Basketbrawl

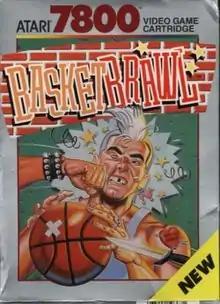
Atari 7800 box cover

Basketbrawl is a sports video game released for the Atari 7800 in 1990, then for the Atari Lynx in 1992. It is a basketball simulation which allows hitting and fighting with other players. The name is a portmanteau of "basketball" and "brawl". It is similar to the 1989 Midway arcade game "Arch Rivals" which had the tagline "A basket brawl!"